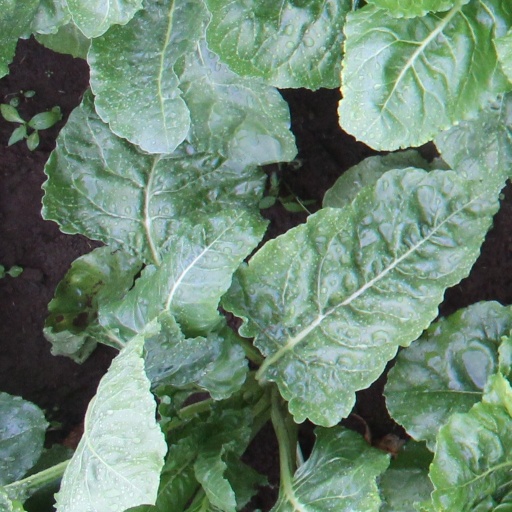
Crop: sugar beet